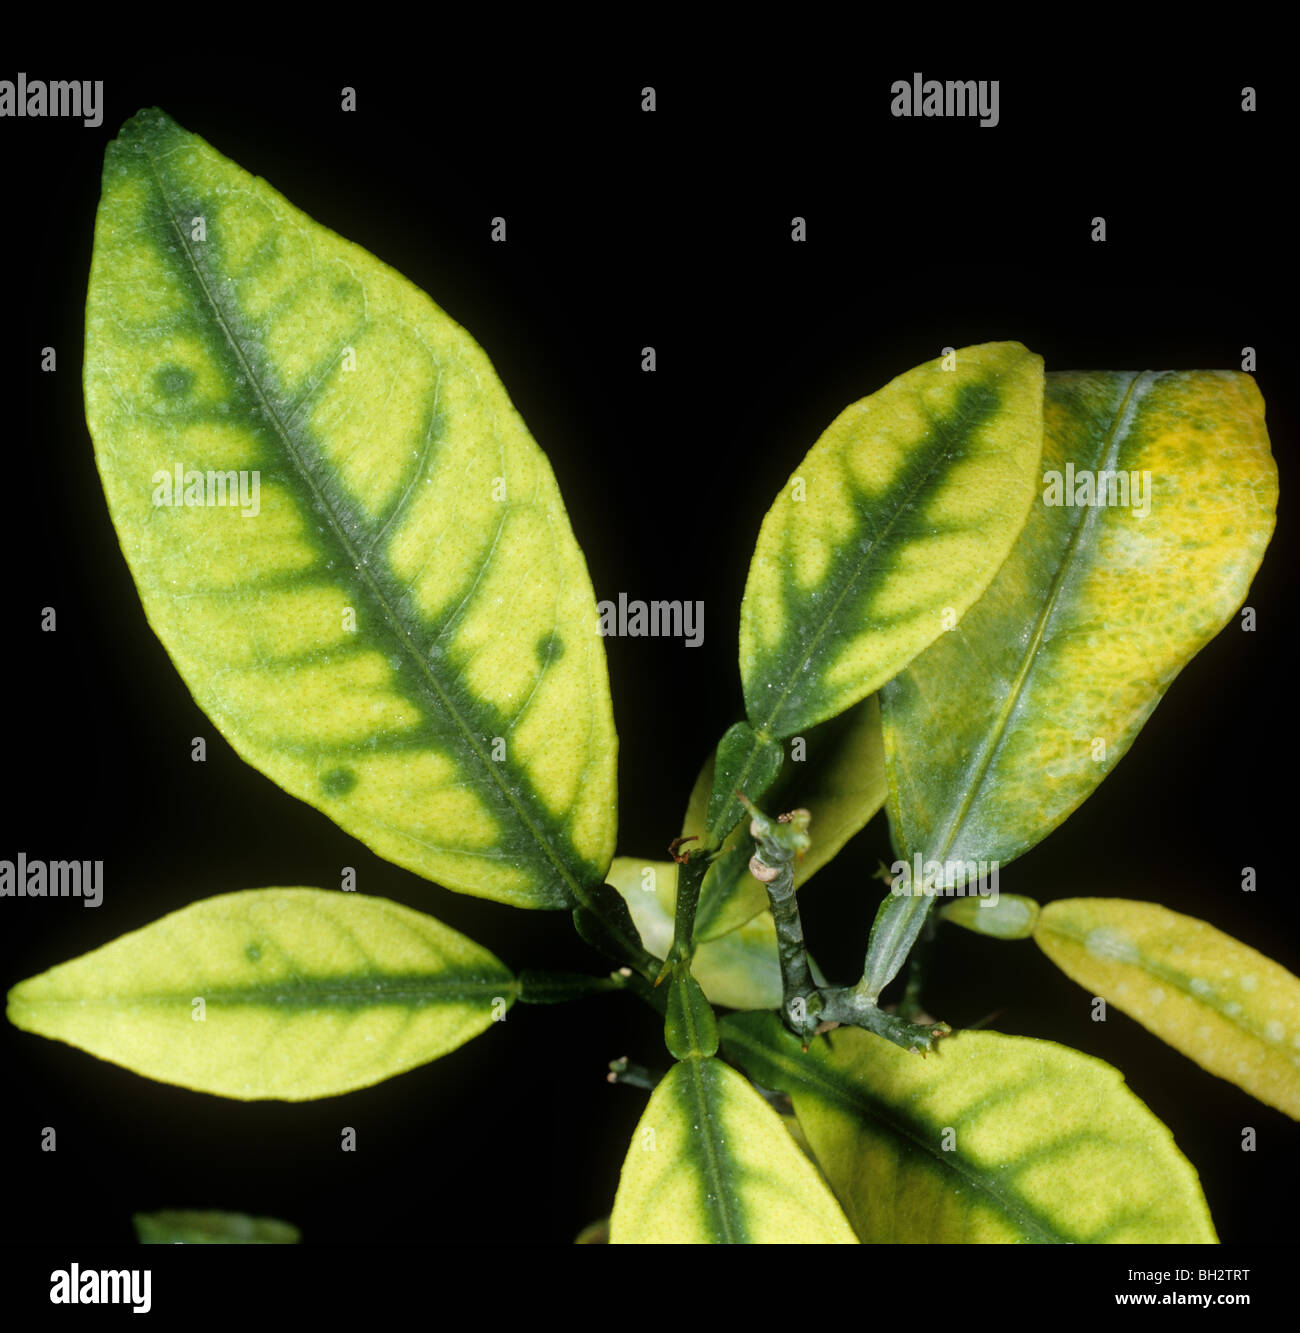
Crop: unknown
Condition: citrus_citrus_greening_disease